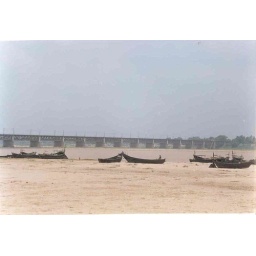
This is Indias first rail over road bridge..on river Son at Kwilwar, Patna.